Sky position (RA, Dec in degrees): 146.743, 8.987
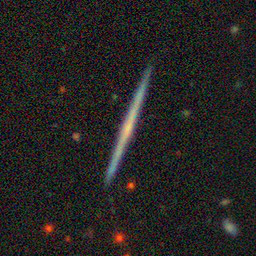
Galaxy morphology: Edge-on Galaxies without Bulge